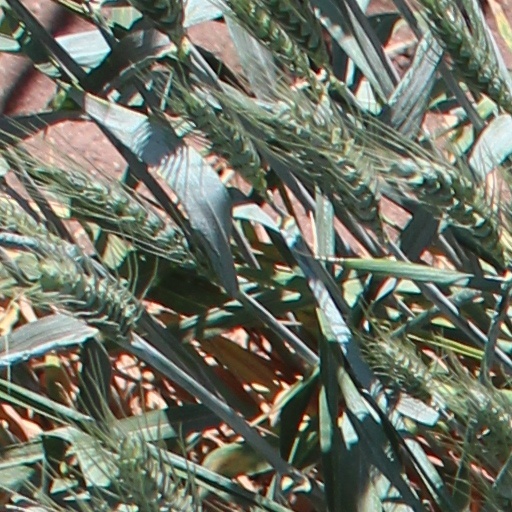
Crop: wheat